Netaji (film)

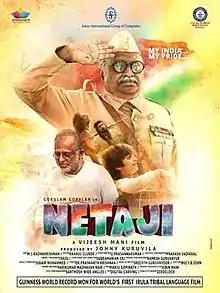
poster

Netaji is a 2019 Indian film made in Irula language directed by Vijeesh Mani and produced by Johny Kuruvila. The film stars Gokulam Gopalan in his first title role along with Master Alok and others. The film has M. J. Radhakrishnan as cinematographer and Harikumar Madhavan Nair as sound designer. The film was shot at Attappadi.